Battle of Chosin Reservoir

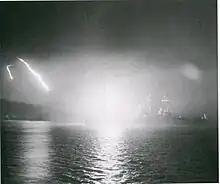
The heavy cruiser fires her 8-inch (203-mm) guns at Chinese troops threatening the evacuation.

With the path to Hungnam blocked at Funchilin Pass, eight C-119 Flying Boxcars flown by the US 314th Troop Carrier Wing were used to drop portable bridge sections by parachute. The bridge, consisting of eight separate long, sections, was dropped one section at a time, using a parachute on each section. Four of these sections, together with additional wooden extensions were successfully reassembled into a replacement bridge by Marine Corps combat engineers and the US Army 58th Engineer Treadway Bridge Company on 9 December, enabling UN forces to proceed. Outmaneuvered, the PVA 58th and 60th Divisions still tried to slow the UN advance with ambushes and raids, but after weeks of non-stop fighting, the two Chinese divisions combined had only 200 soldiers left. The last UN forces left Funchilin Pass by 11 December.